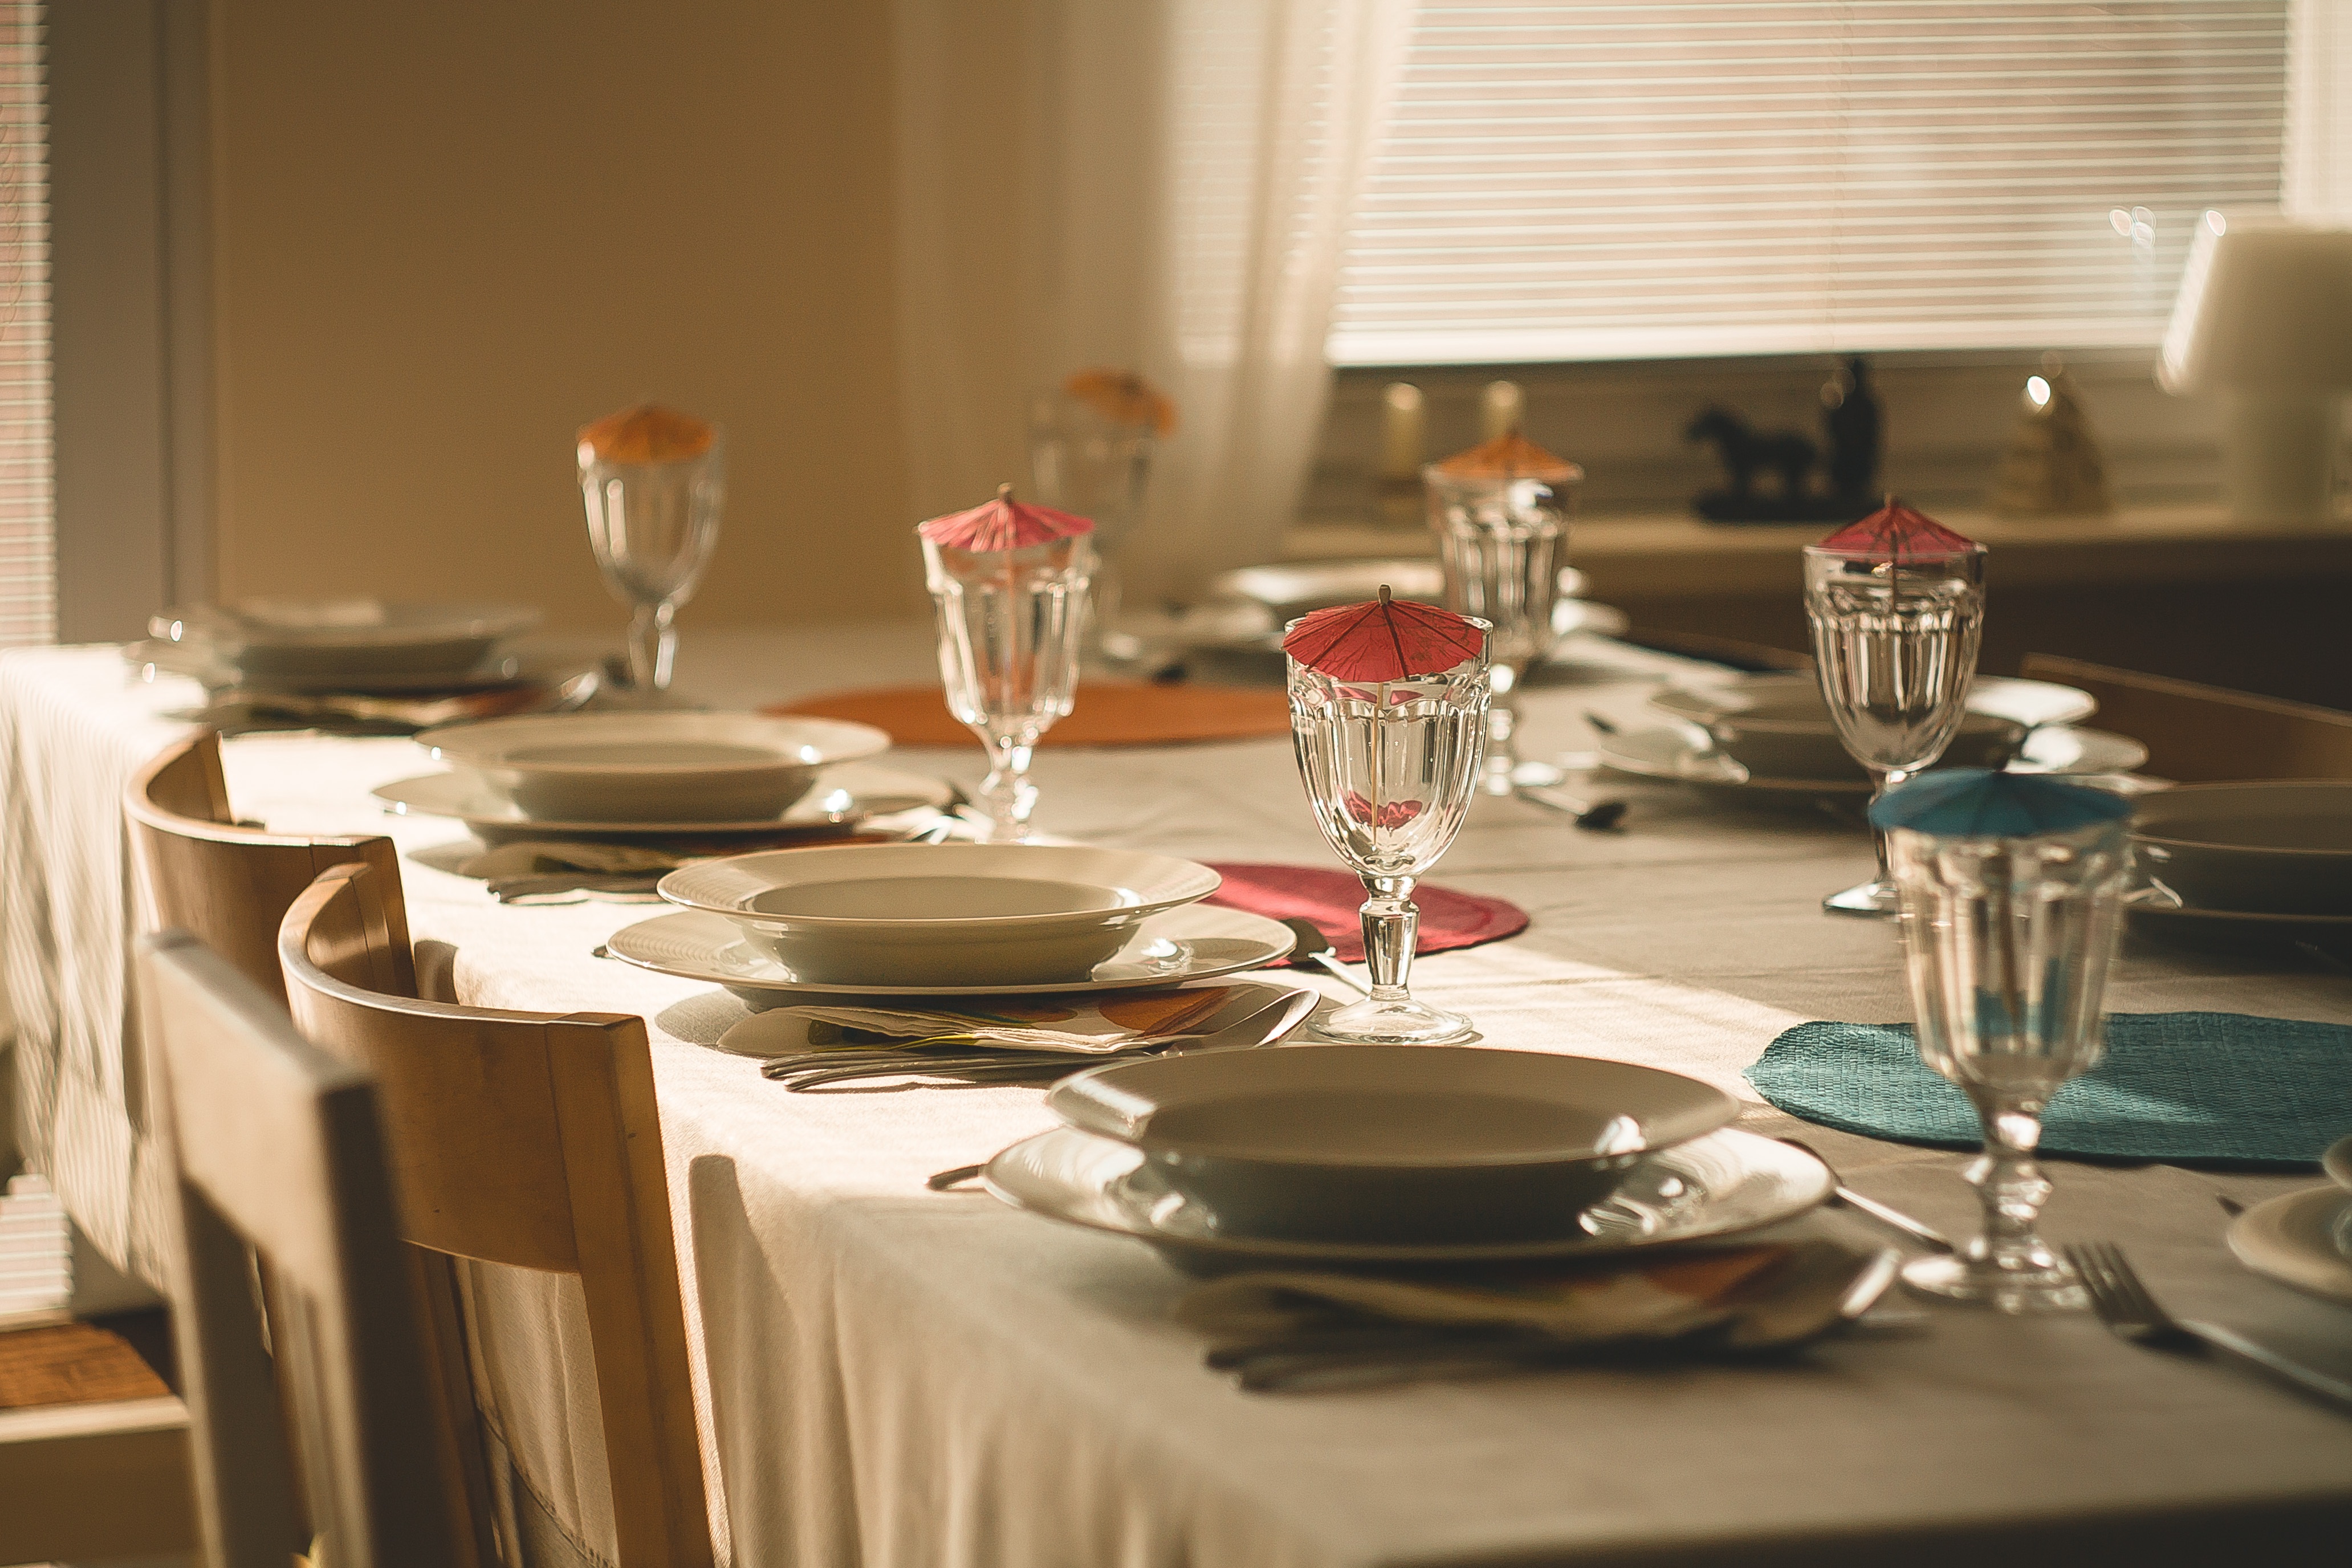
table, cutlery, house, restaurant, dish, meal, food, cooking, fresh, room, breakfast, lunch, tablecloth, interior design, eating, family, dinner, day, banquet, brunch, plates, taste, wine glasses, the interior of the, dining room, family house, dining table, napkins, the ceremony, rehearsal dinner, function hall